Karen Elson

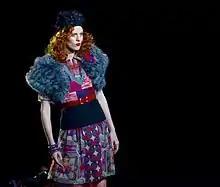
Elson models at an Anna Sui show in 2011.

She has been in ad campaigns for Yves Saint Laurent, Jean Paul Gaultier, Louis Vuitton, Versace, Christian Dior, Burberry, Trussardi, Roberto Cavalli, Lanvin, and Chanel. For the Tom Ford 2009 spring eyewear advertising campaign, she was photographed, for the first time, by Ford himself. She was the 2010 face for American fashion brand St. John and Karen appeared with sister Kate in the 2011 H&M Holiday campaign. That same year, she was part of Banana Republic's 2011 Holiday Collection. Her cosmetic advertising credits are YSL's Opium perfume and Kose Cosmetics.